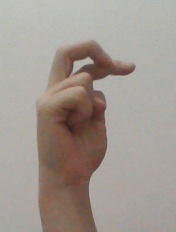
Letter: zay